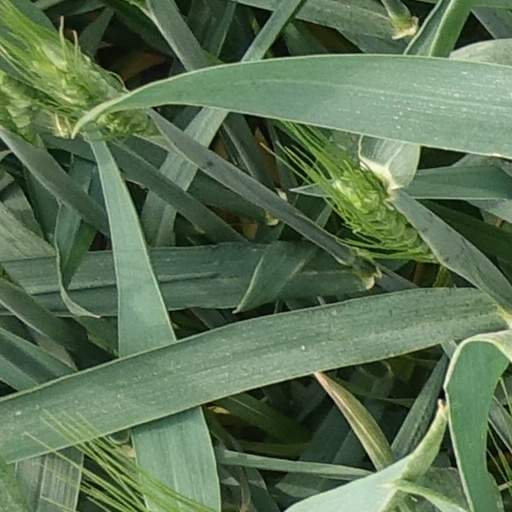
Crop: wheat